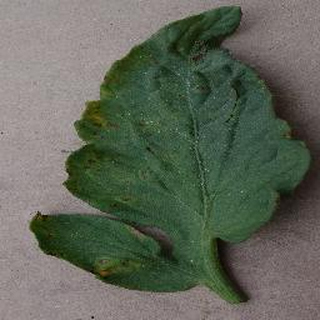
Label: tomato_bacterial_spot